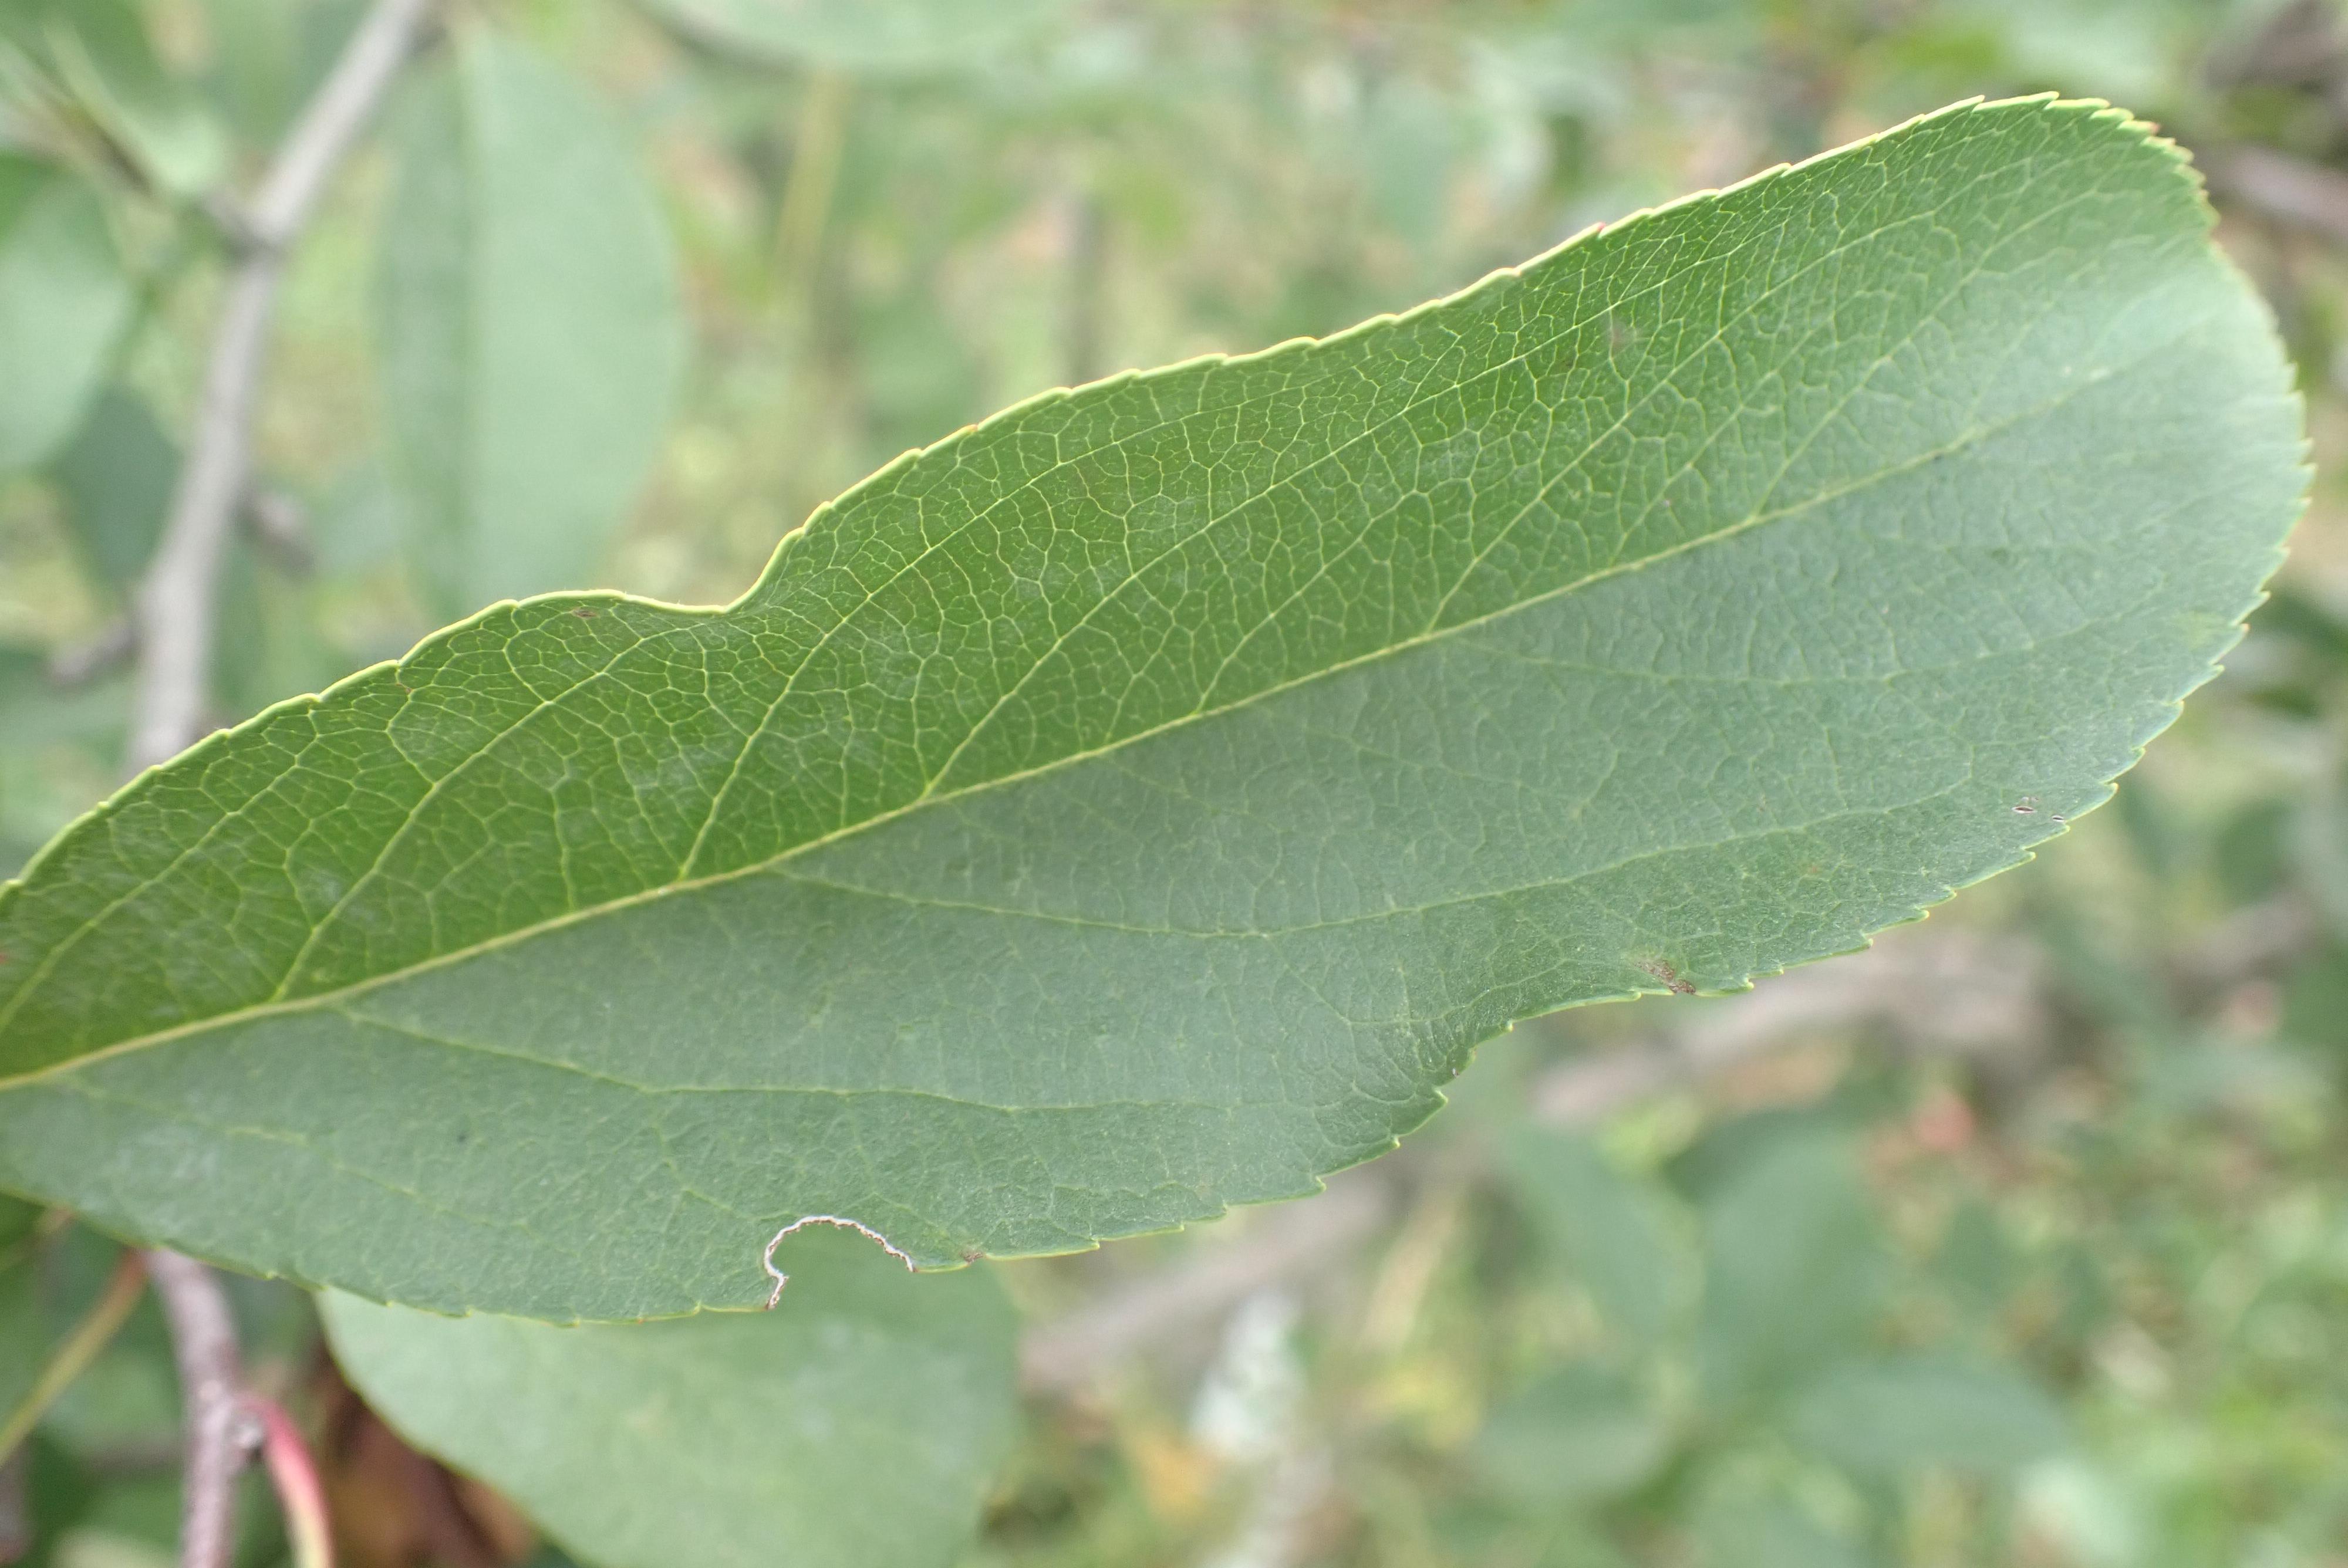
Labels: powdery_mildew